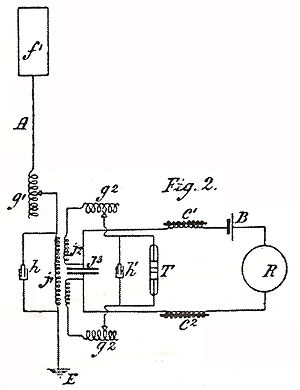
Kohærer
Et radiomodtager kredsløb anvendt af Marconi, der anvender en kohærerdetektor (T). Den mekaniske "ryster" (dekohærer) er ikke vist. Ohmmeteret udgøres af batteriet (B) og (R). C1 og C2 er HF-drosselspoler.
En kohærer er en primitiv radiobølge diodedetektor, som blev anvendt tidligt i radiofoniens historie. Men en kohærer er ikke en ensretterdiode.